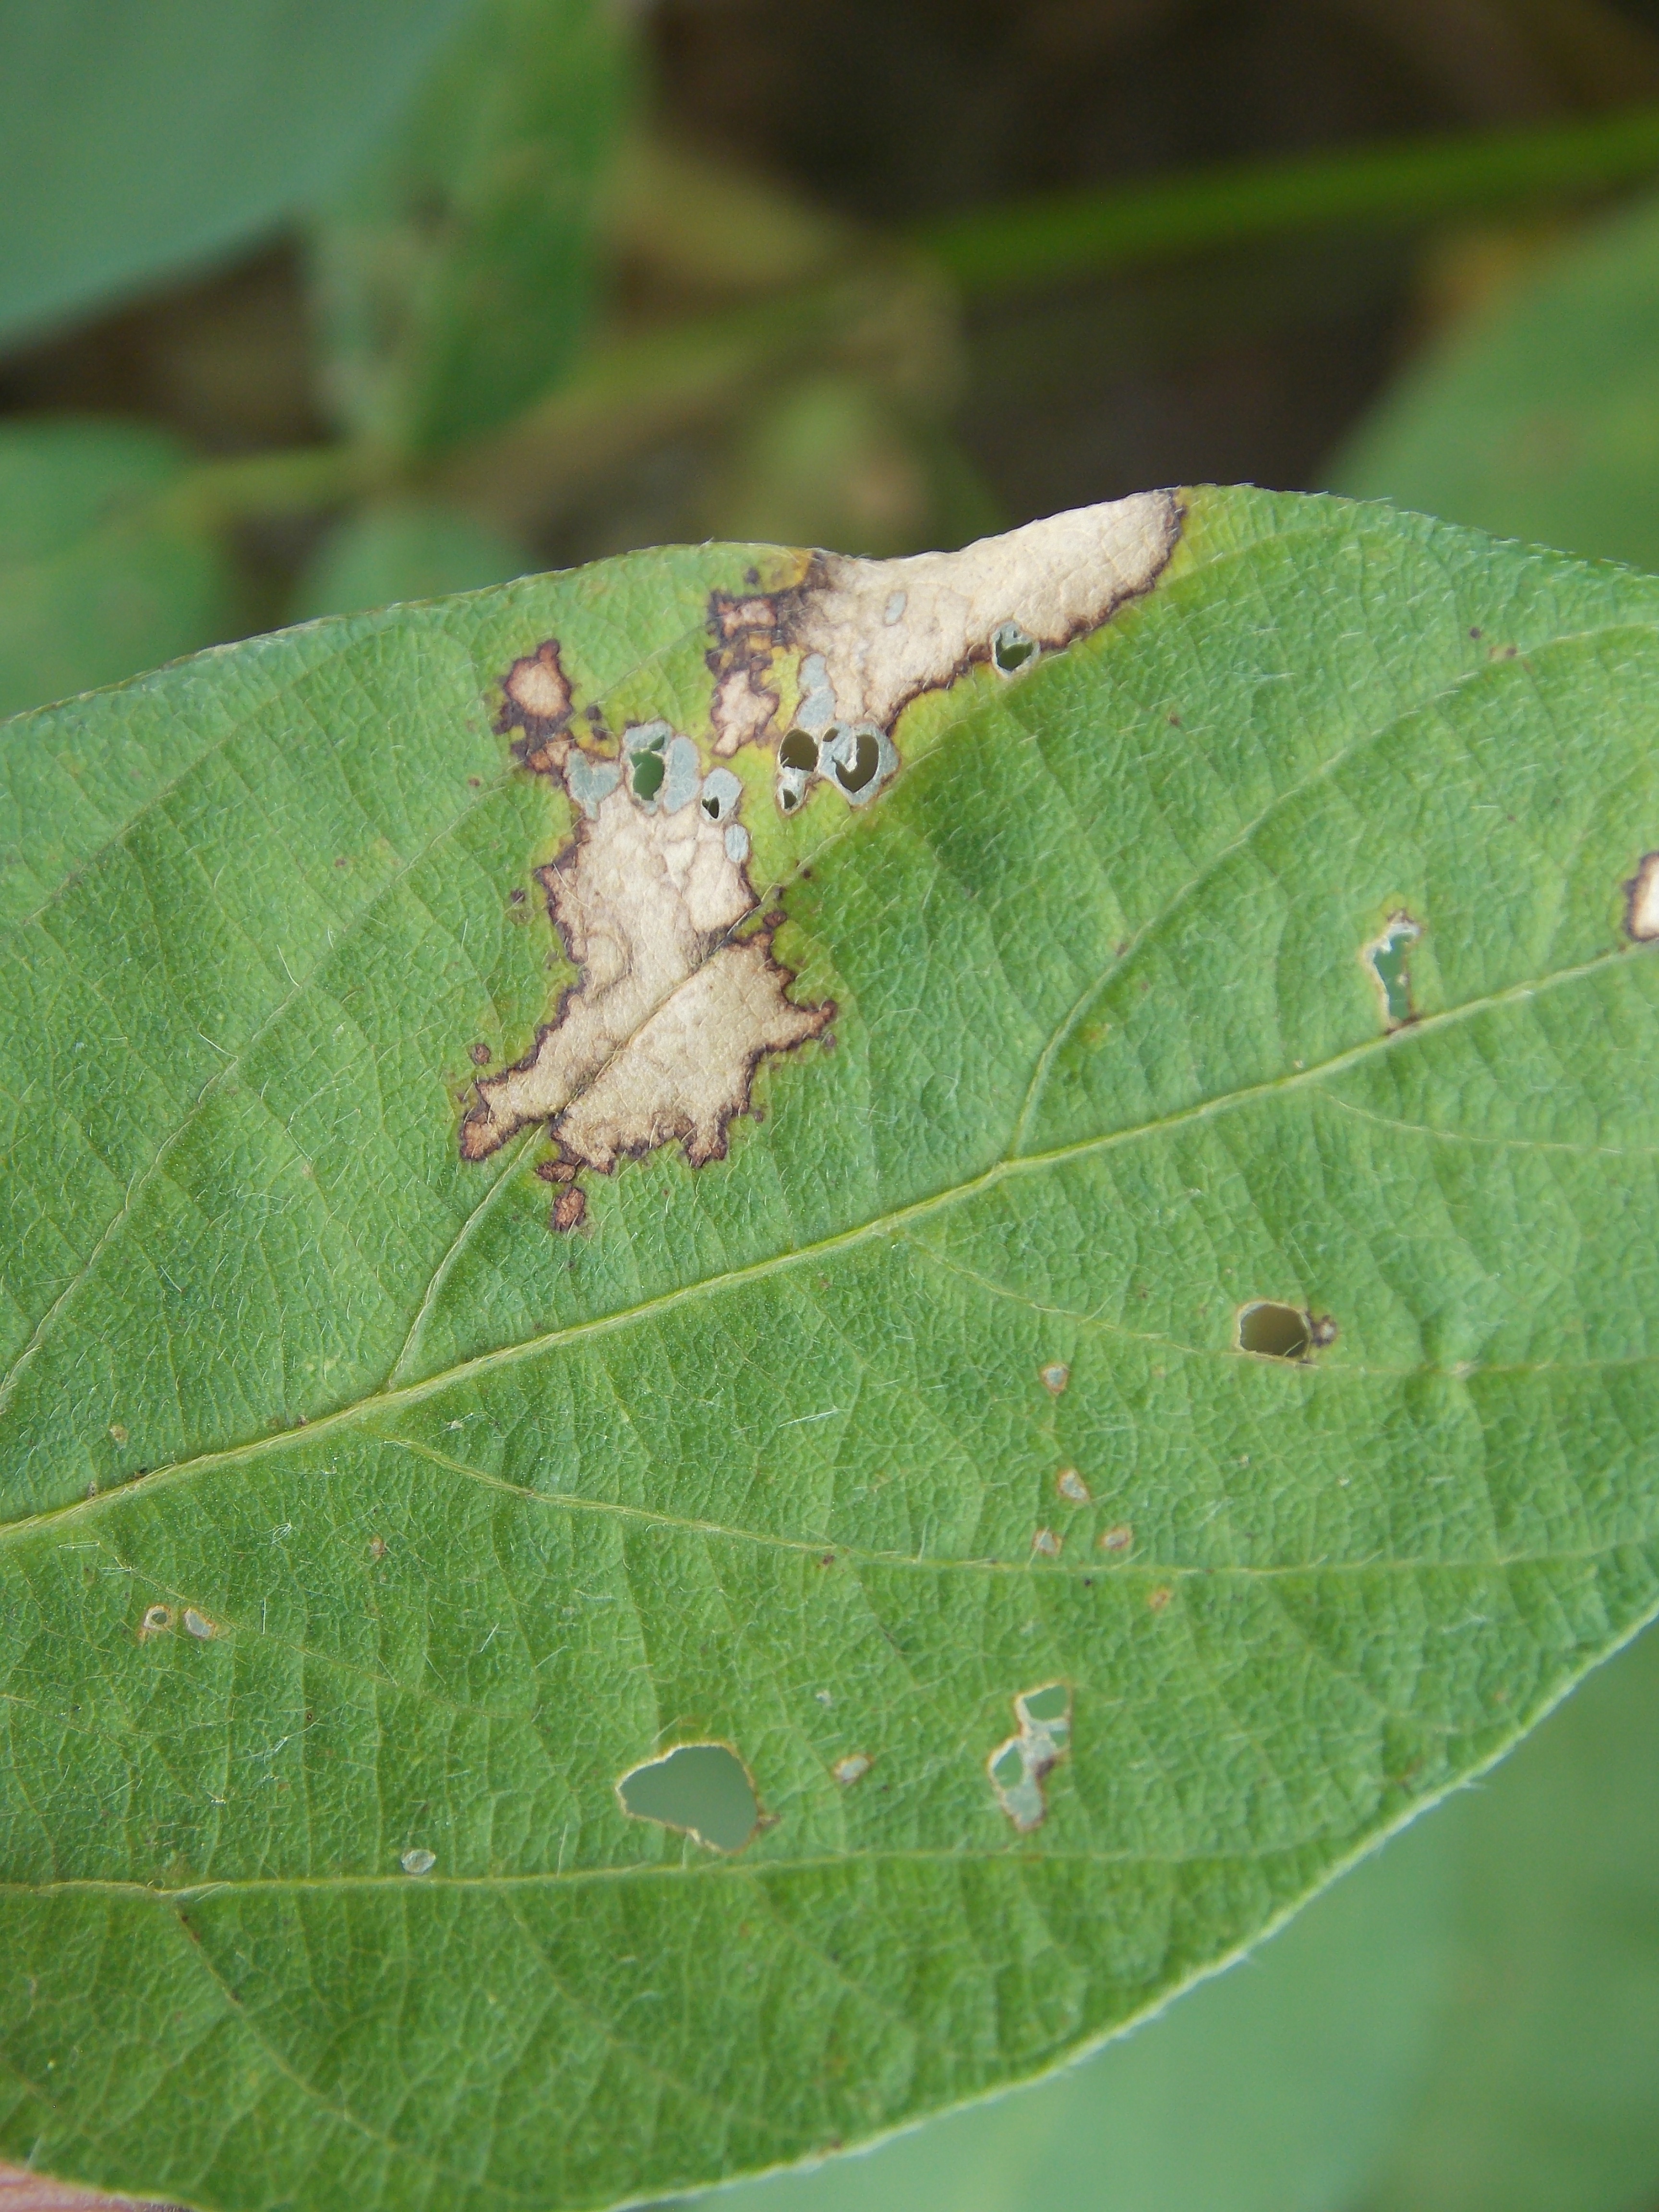
Label: Disease